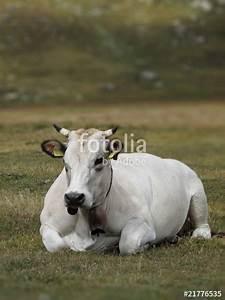
cow